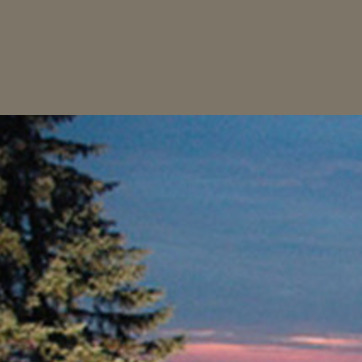
Material: sky